Lee shore

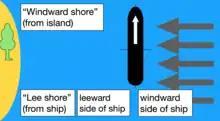
What is the windward shore to someone on land is termed the lee shore on a vessel, as it lies to its lee.

Usage of the terms to describe shores in relation to an arbitrary point of view, including on land, can lead to ambiguity. The windward shore of an island is a lee shore from the perspective of a vessel travelling offshore. Although the terms are often confused, "the lee shore" is different from "a leeward shore" based on the reference point from which the shore is viewed. Notice the different articles "the" and "a" — "the" windward or leeward shore versus "a" lee shore. The shore that is a lee shore changes based on the reference point, which is the vessel from which the island or lake shore is viewed, and of which the island or lake shore is in the lee. The leeward shore does not change based on the position of the vessel. This means that the "leeward side" of the vessel and the "lee shore" of the land face opposite directions.